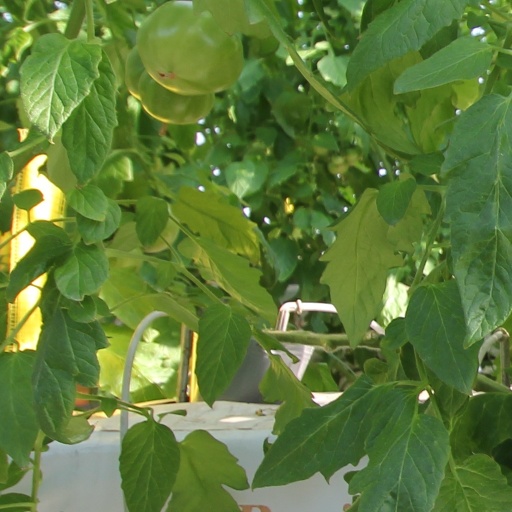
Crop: tomato